Lakes of Killarney

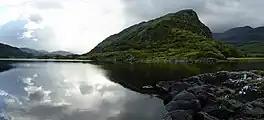

Lough Leane is the largest and northernmost of the three lakes, approximately in size. It is also the largest body of fresh water in the region. The River Laune drains Lough Leane to the north-west towards Killorglin and into Dingle Bay.